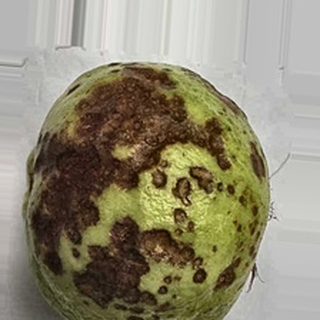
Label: guava_anthracnose